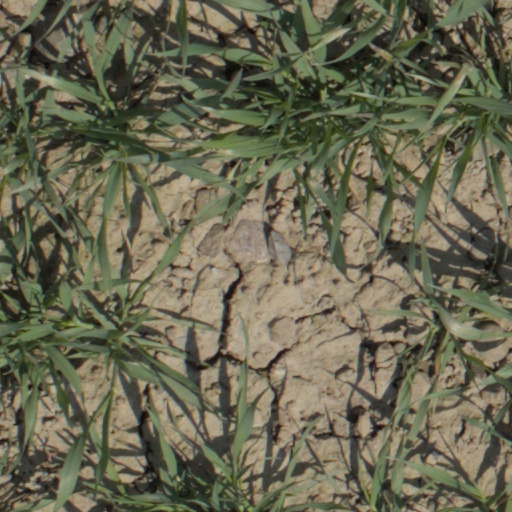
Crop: wheat